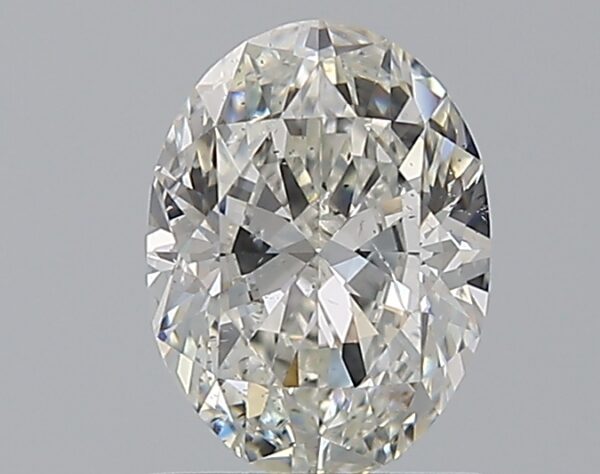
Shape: oval
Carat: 1.2
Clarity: SI2
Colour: H
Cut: GD
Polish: EX
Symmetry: VG
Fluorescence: ST
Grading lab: GIA
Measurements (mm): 7.87 x 5.84 x 3.68